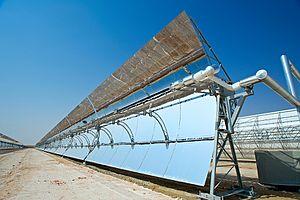
La centrale Shams est une centrale solaire thermodynamique à concentration près de Madinat Zayed, dans l'ouest des Émirats arabes unis, pays pétrolier qui dans le cadre de sa transition énergétique a l'objectif de produire 7 % de ses besoins en énergie via des énergies renouvelables.